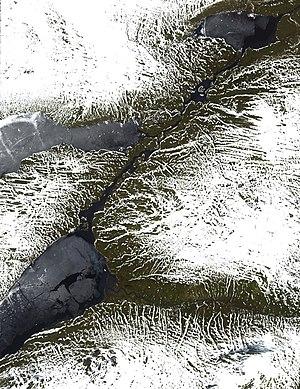
Le 28 mai 2002. Photo des débouchés des lacs Sallohaure et (en bas) Vastenjaure (parc national de Padjellanta), dont les glaces sont en pleine débâcle. Le bord haut de la photo est orientée au nord-est (et non au nord). Camera location67°
Le Vastenjaure est un lac situé dans le comté de Norrbotten dans la province historique de Lappland, au nord de la Suède. Il s'agit de l'un des deux grands lacs du parc national de Padjelanta.